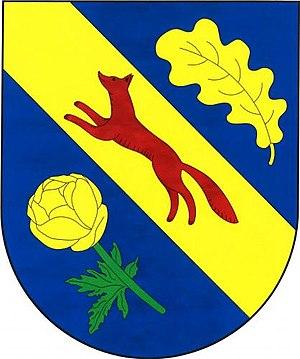
Skomelno est une commune du district de Rokycany, dans la région de Plzeň, en République tchèque. Sa population s'élevait à 212 habitants en 2018.